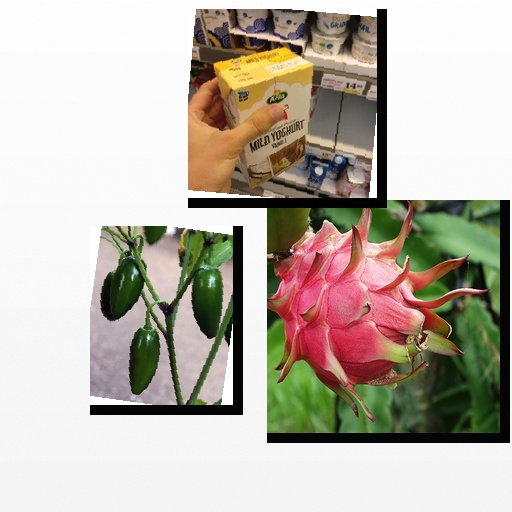
Food items: vanilla_yogurt, dragon_fruit, jalapeno